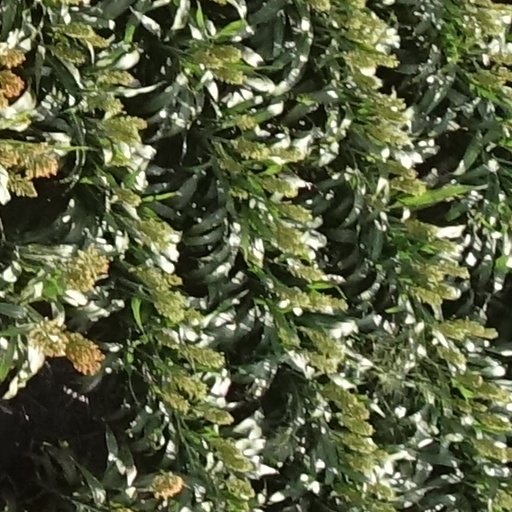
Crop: sorghum